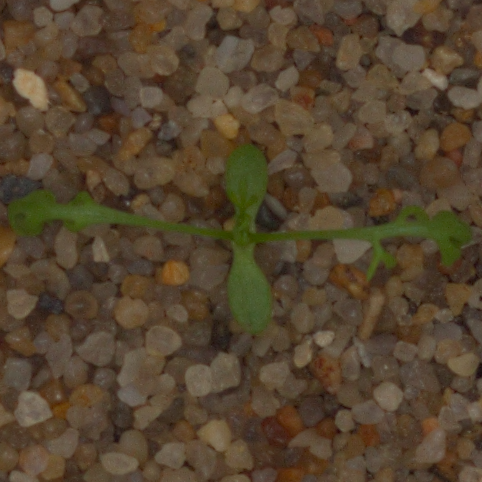
Label: scentless_mayweed